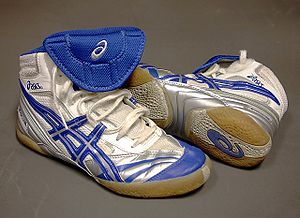
Asics
Et par brugte ASICS wrestling sko
Asics er et firma der producerer sportsprodukter. Asics er blevet mest kendt for deres løbesko der har de karakteristiske striber på siderne. Striberne blev i starten udformet på denne måde for at opbygge optimal stabilitet i skoene. Striberne er sidenhen blevet kendetegnet for Asics. Foruden løb producerer Asics også udstyr til andre sportsgrene – fodbold, cricket, golf, wrestling, volleyball, m.m.